Viktor Potočki

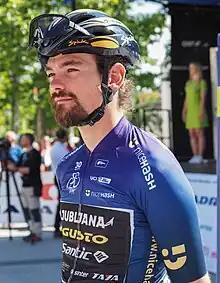
Potočki on 2023 Tour of Slovenia

Viktor Potočki (born 27 March 1999) is a Croatian professional road racing cyclist, who currently rides for UCI Continental team .